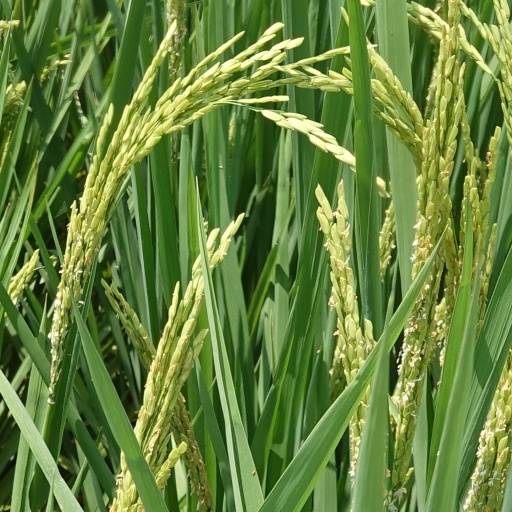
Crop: rice